Manchukuo Imperial Army

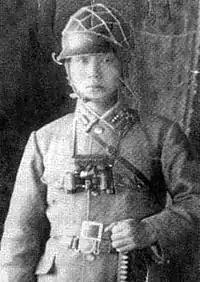
Park Chung-hee as a regimental aide in the Manchukuo Imperial Army

During the period from 1940 to 1945, the Manchukuo Imperial Army mostly saw action against Chinese Communist guerrillas. News reports at the time also continued to talk of the army's successful operations against bandits and posted recruiting announcements, being the only available public information about the army. Most of the fighting was undertaken by elite units while the majority of the army was still considered to be too unreliable by the Japanese. The average Manchukuoan units were used for basic security and guard duties. Some attempts were taken to improve the army, however, and it did receive heavier artillery and armor from Japan. When the Soviets renounced their non-aggression pact with Japan, preparations began for the coming invasion of Manchukuo. Although the Kangde Emperor's army was reasonably well-trained and decently-armed by 1945 it was still no match for the much larger and more experienced Red Army. Its armored corps, consisting of some elderly tankettes and armored cars, did not compare to the much larger Soviet tank forces. The main strength of the Manchukuoan army by that time was its cavalry and that branch did see much fighting during the invasion.